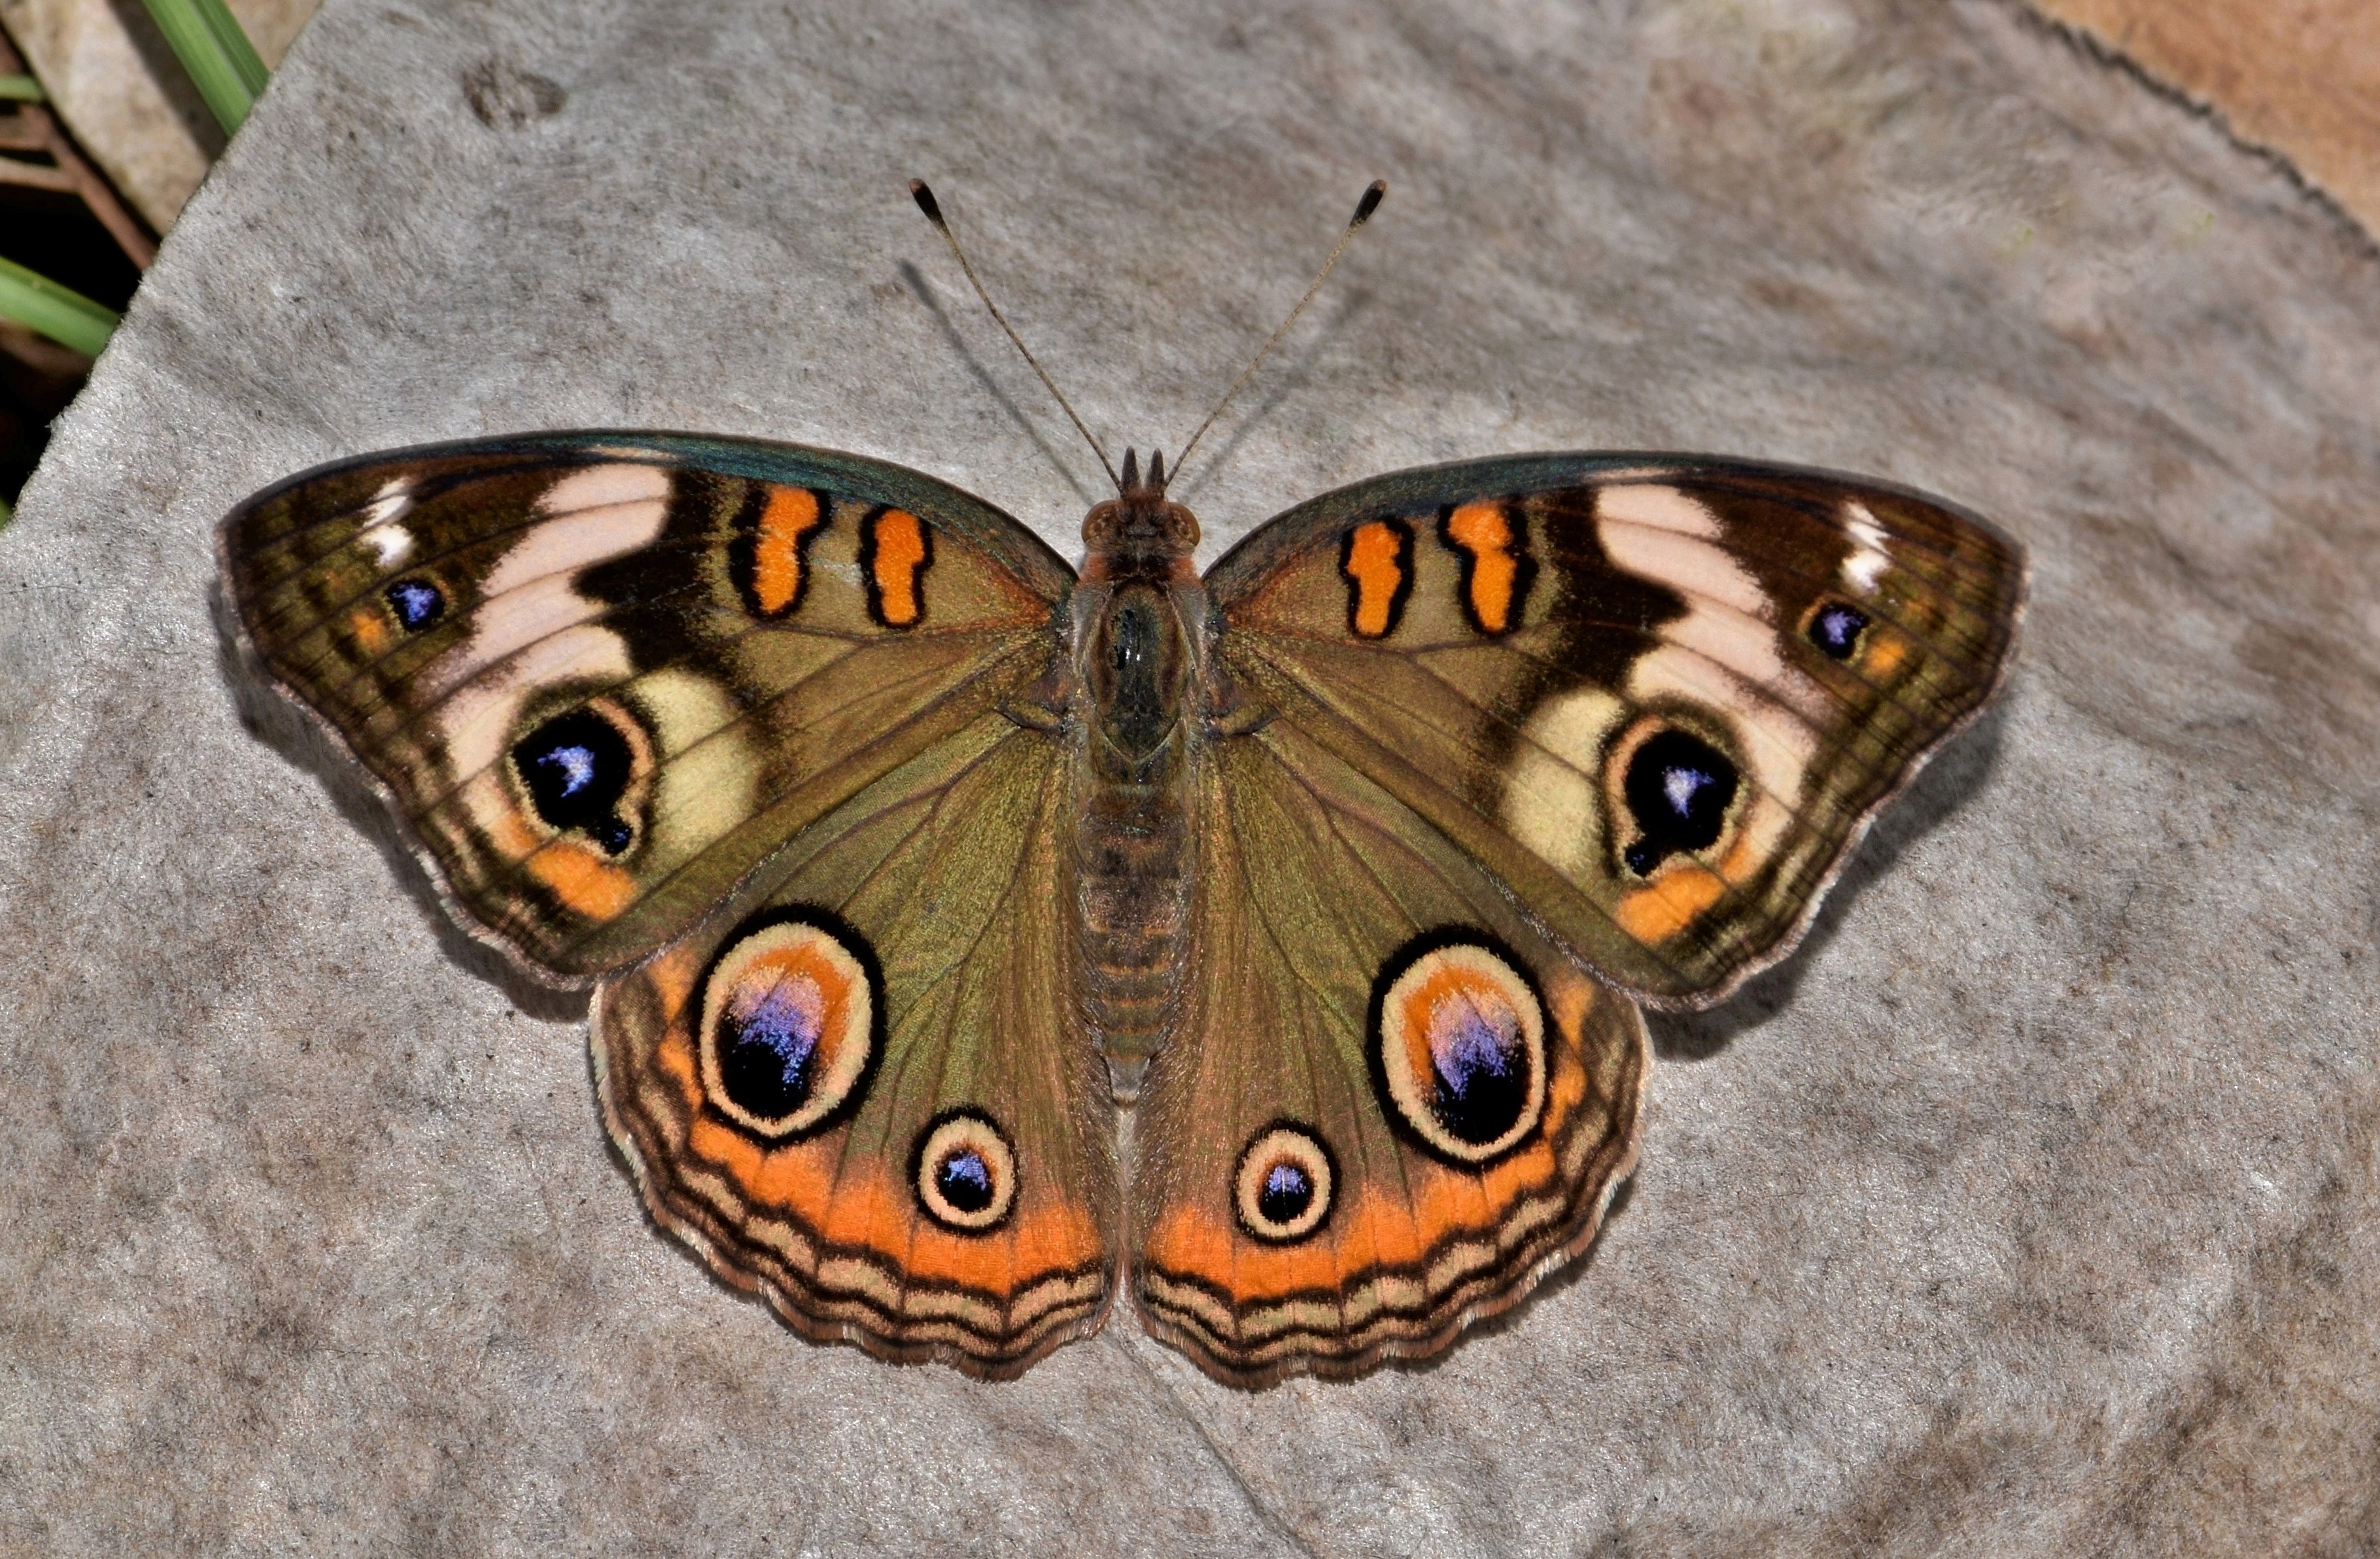
nature, wing, animal, insect, biology, bug, moth, butterfly, fauna, invertebrate, eyes, colors, entomology, wings, pretty, antennae, arthropod, winged insect, flying insect, pollinator, common buckeye, junonia coenia, moths and butterflies